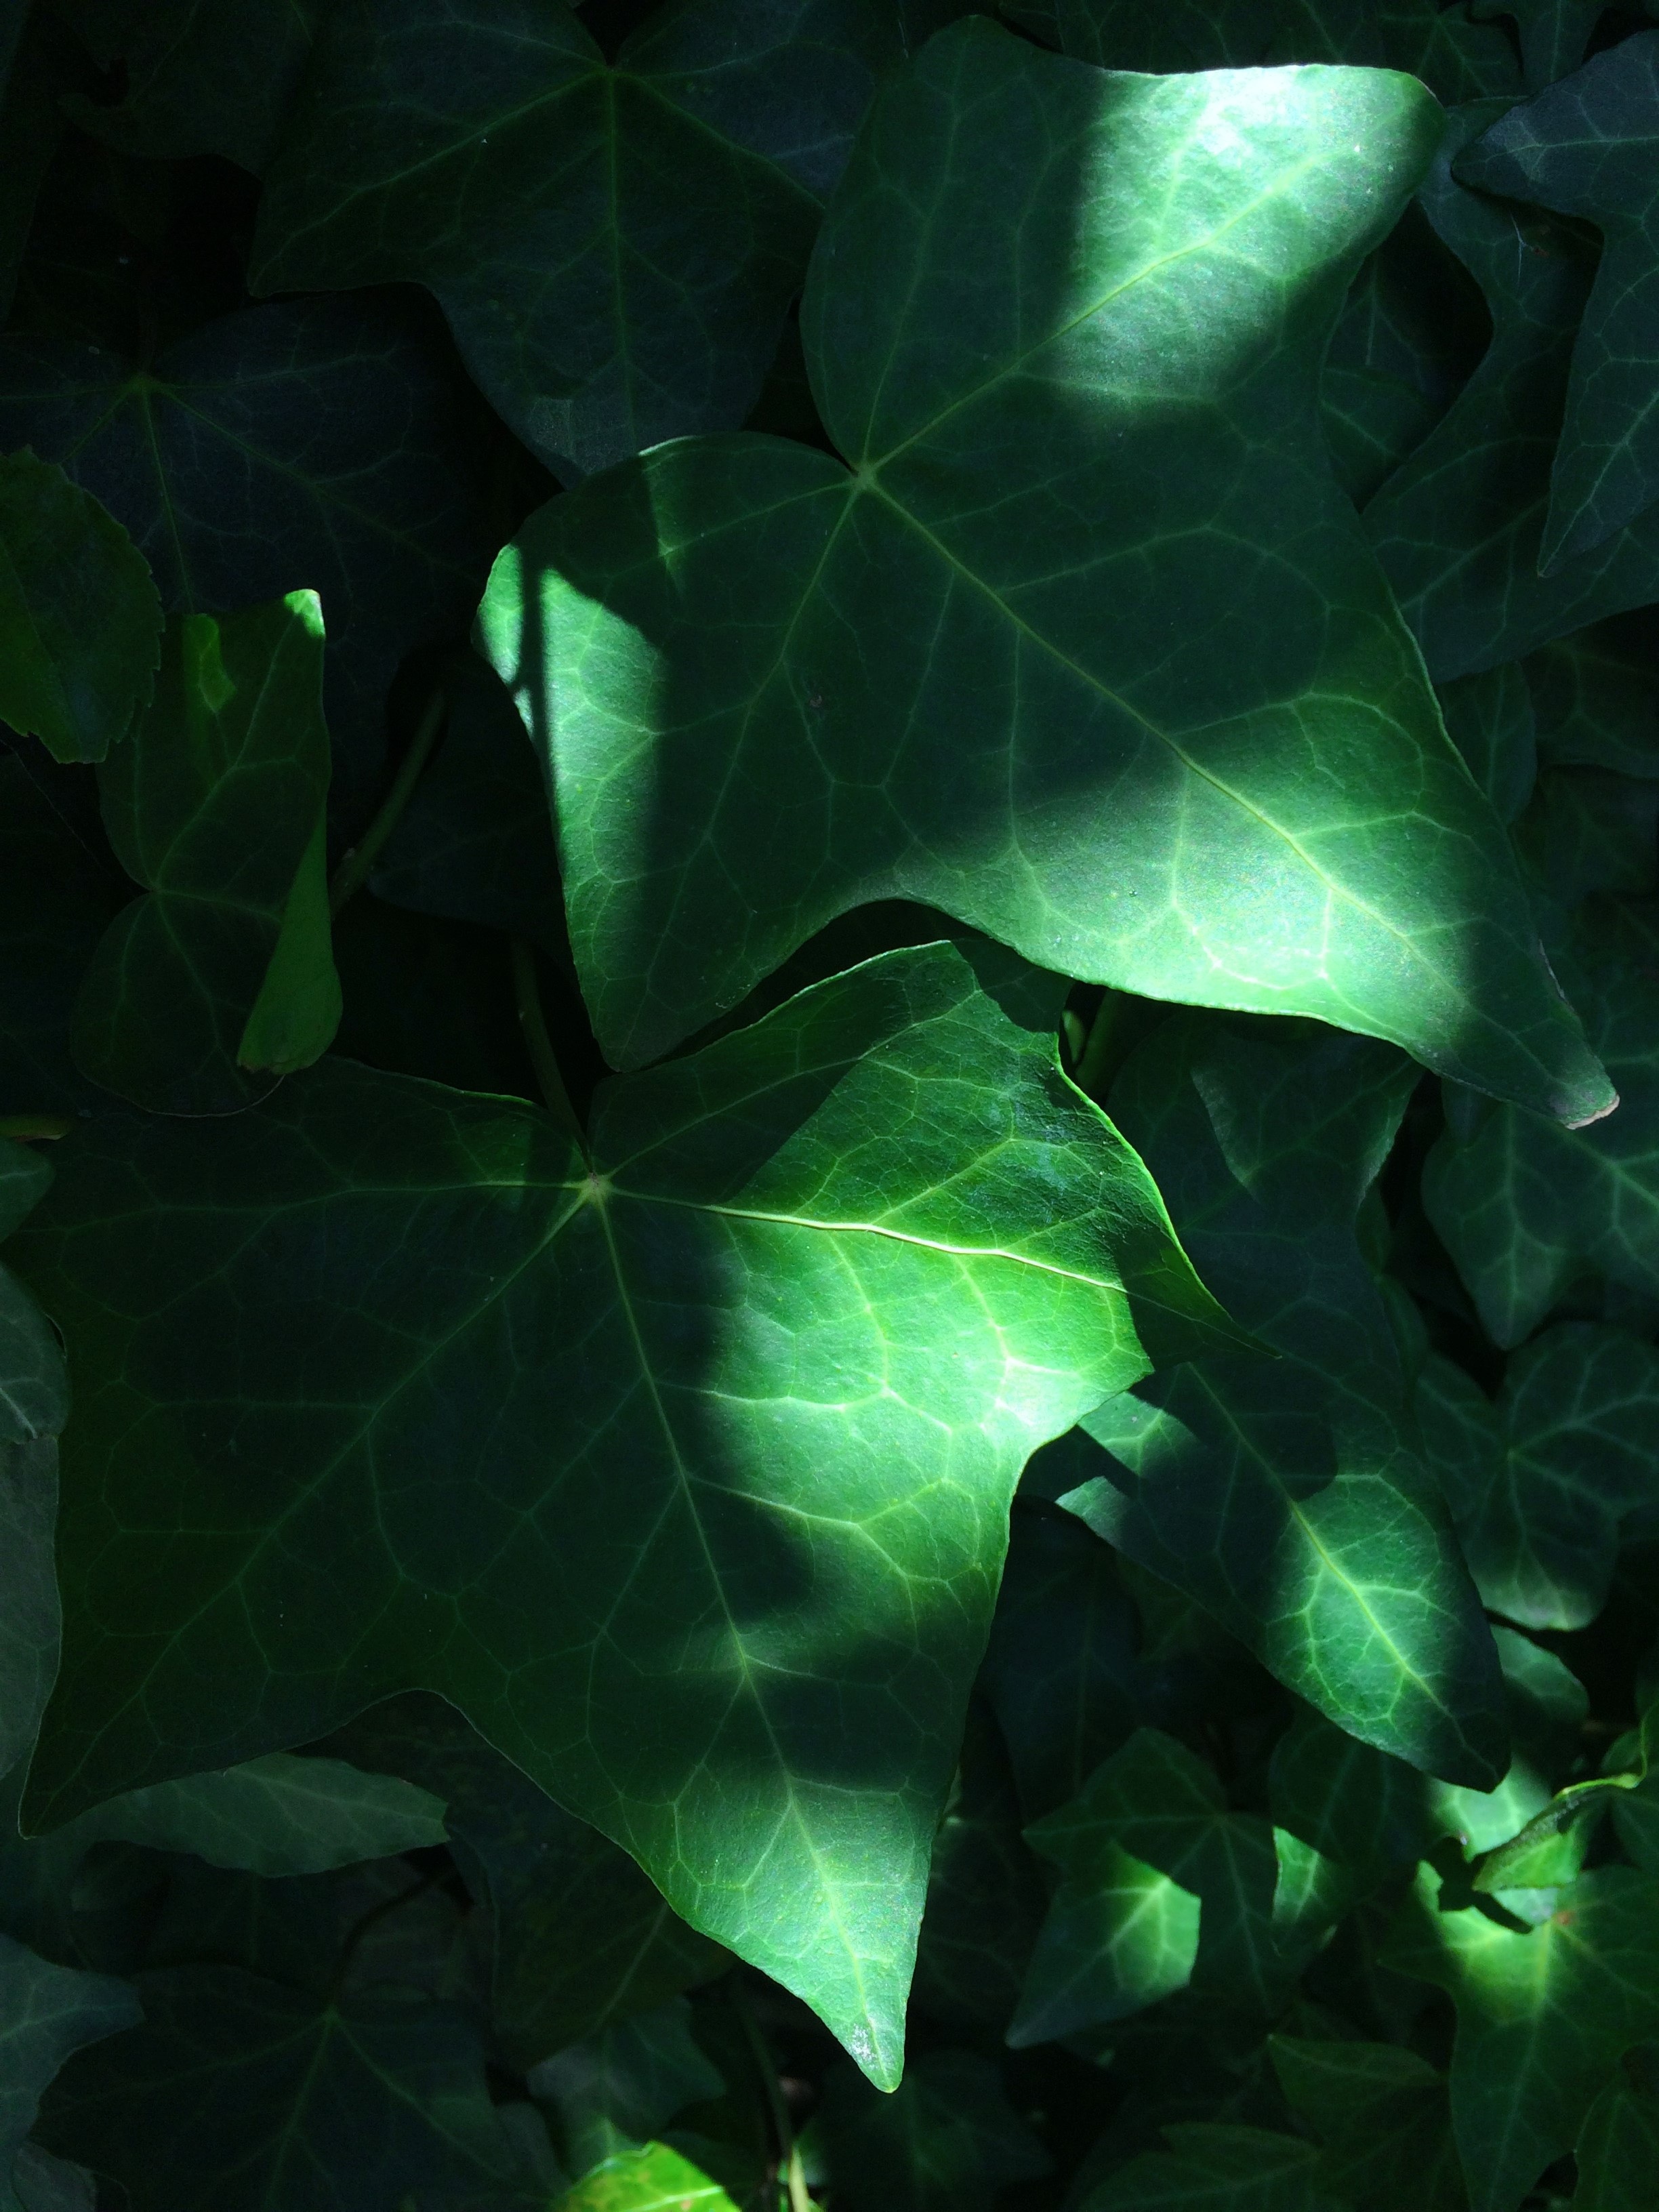
tree, grass, branch, light, plant, sun, sunlight, leaf, flower, petal, wind, green, jungle, ivy, shadow, darkness, botany, japan, flora, yokosuka, otsu city, the vine, the warmth, plant stem